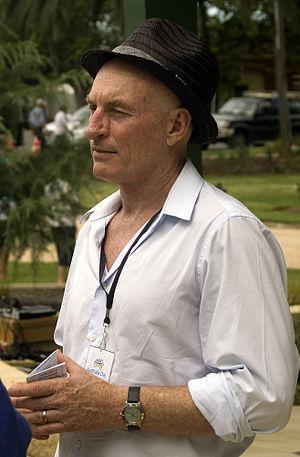
Wayne Pygram est un acteur australien.